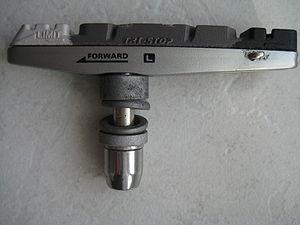
patin de frein v-brake et son support métallique